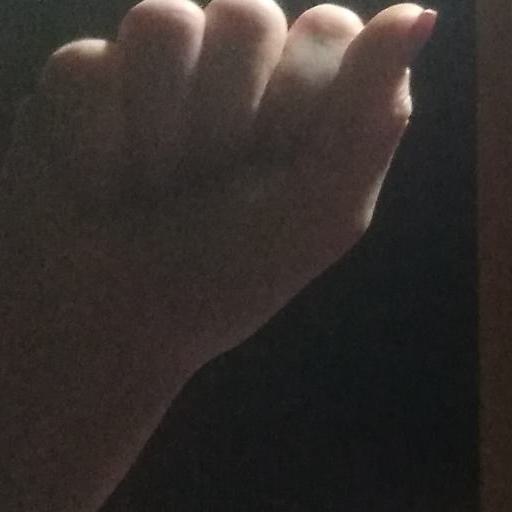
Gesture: fist